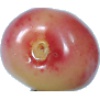
Label: Cherry Rainier 1